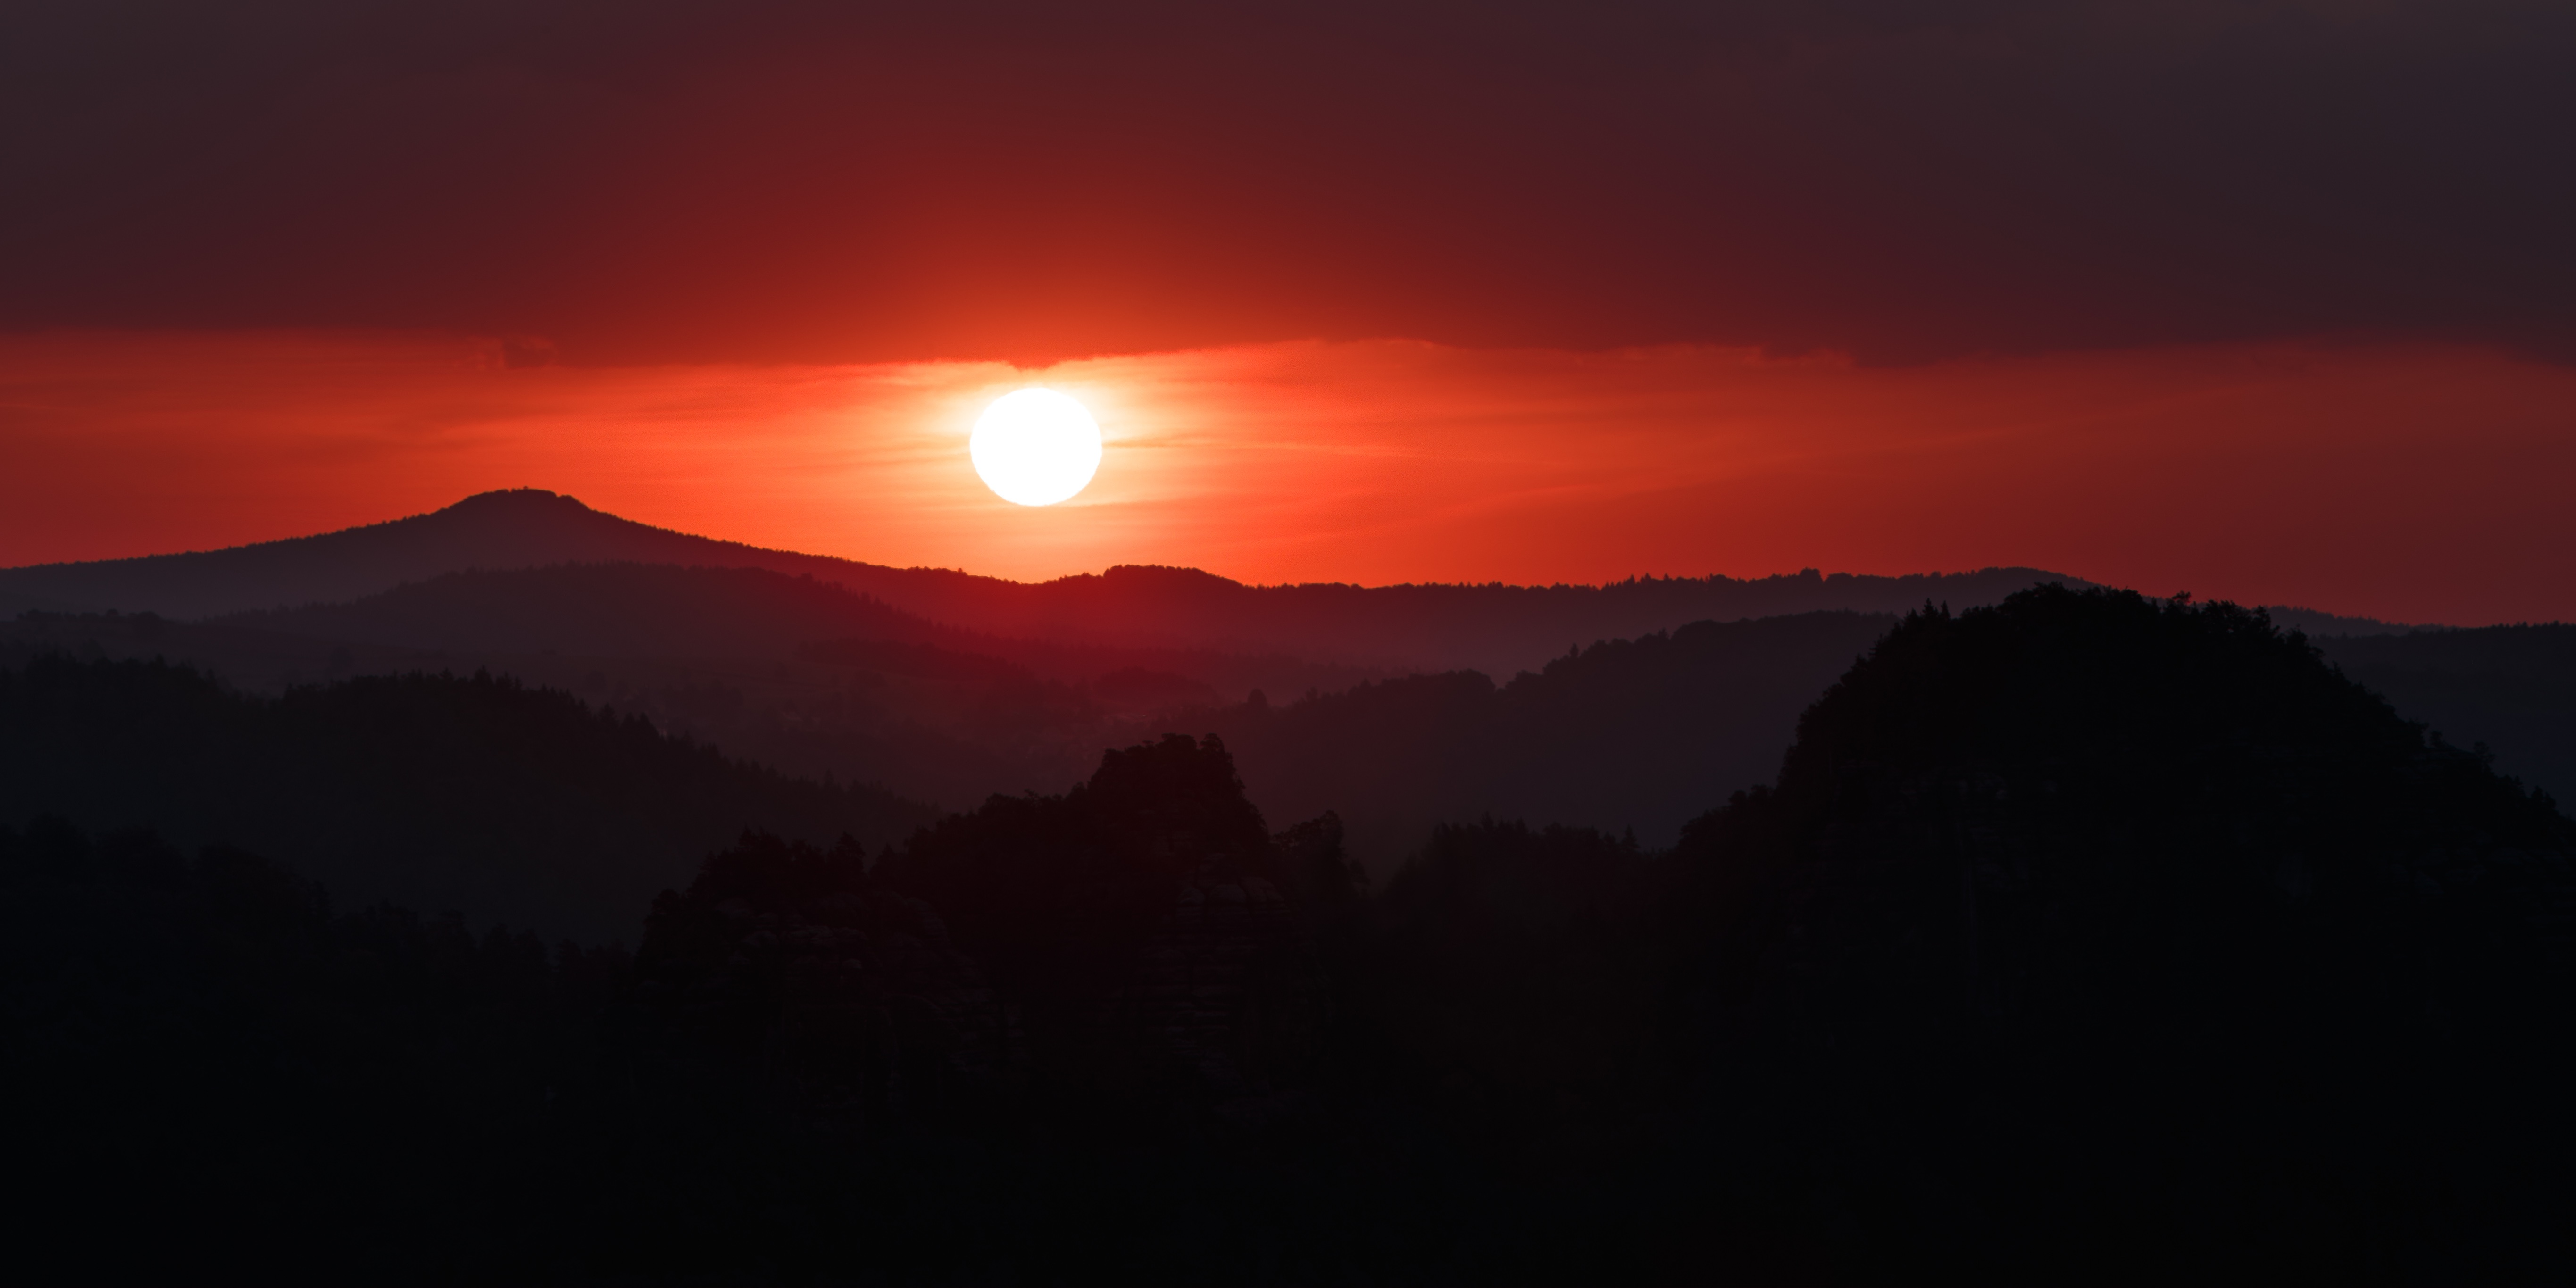
mountain, sunrise, sunset, morning, hill, dawn, atmosphere, dusk, evening, afterglow, atmospheric phenomenon, mountainous landforms, red sky at morning